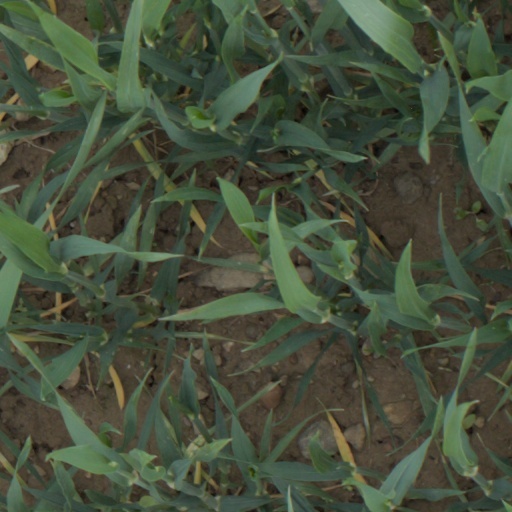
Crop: wheat